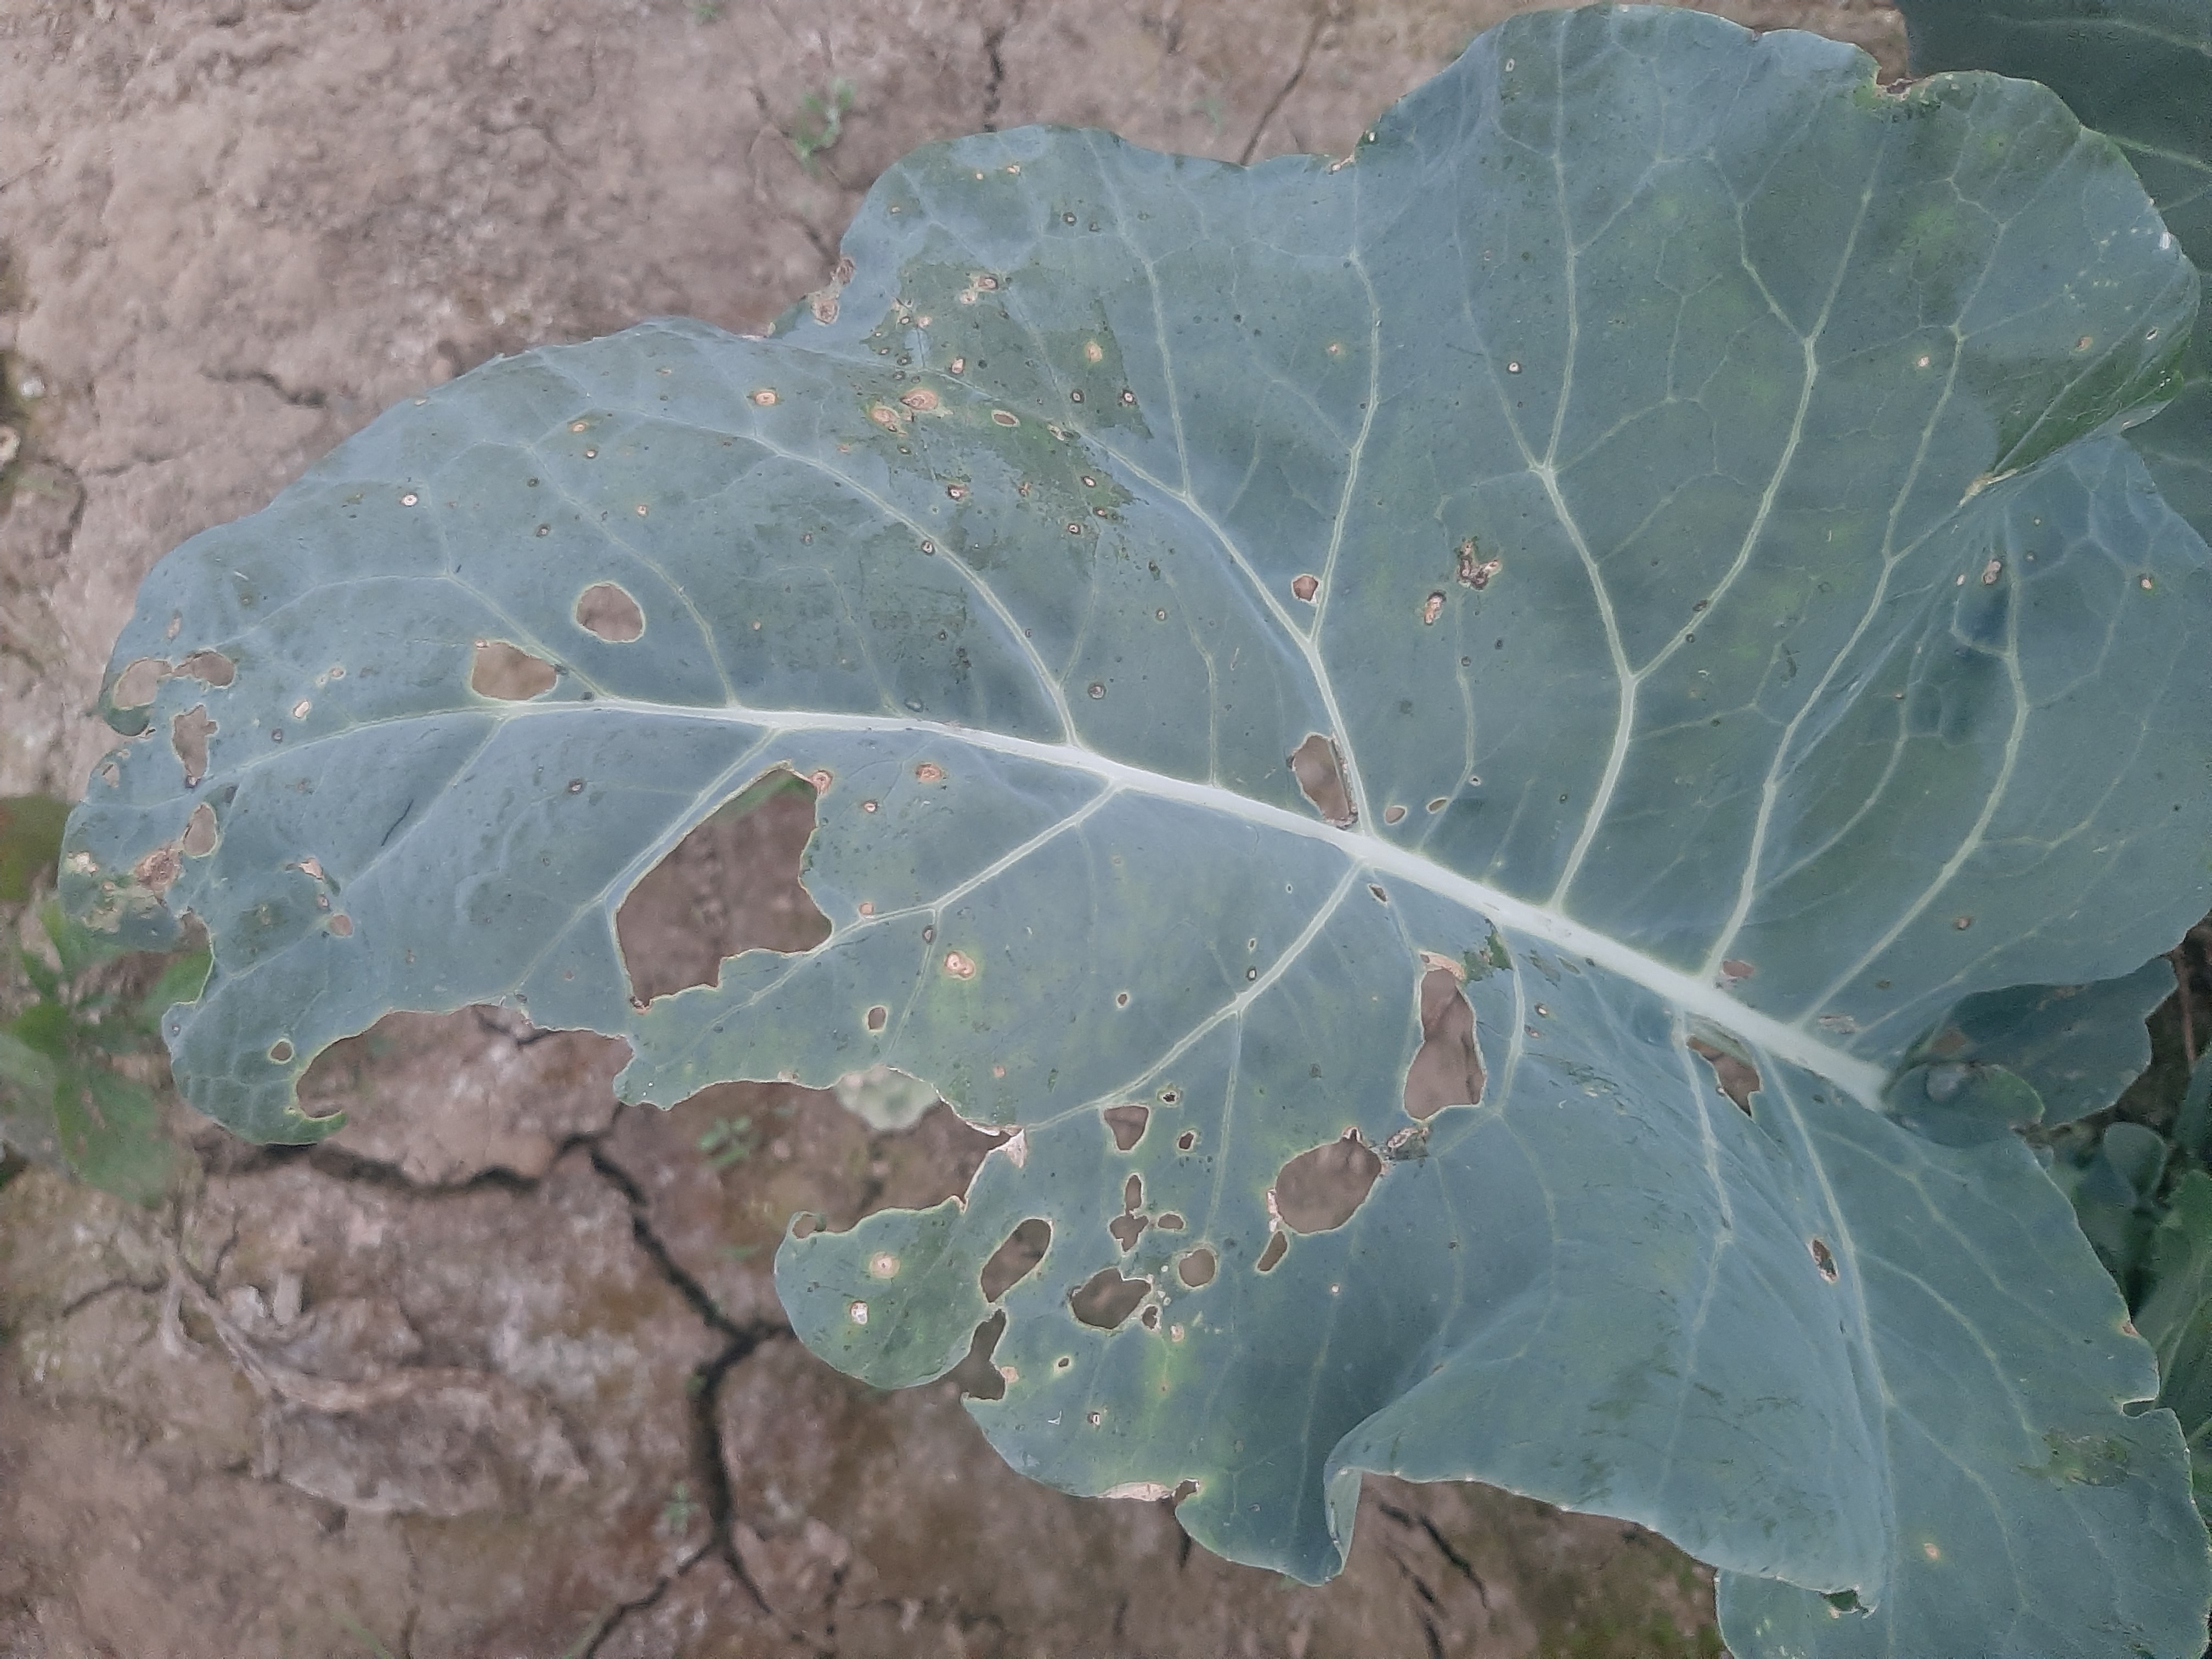
Label: Black Rot